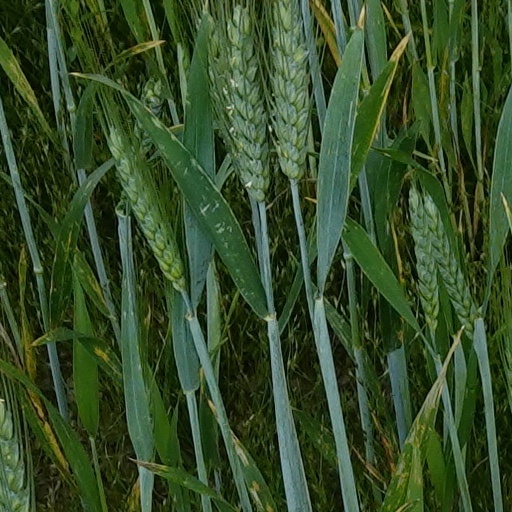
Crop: wheat